Art Fletcher

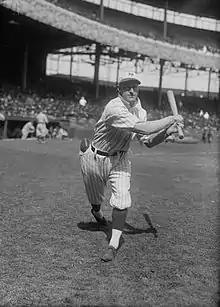
Fletcher in 1920

Arthur Fletcher (January 5, 1885 – February 6, 1950) was an American shortstop, manager and coach in Major League Baseball. Fletcher was associated with two New York City baseball dynasties: the Giants of John McGraw as a player; and the Yankees of Miller Huggins and Joe McCarthy as a coach.